Germ-free animal

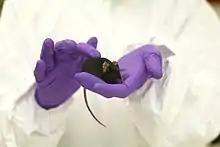
Germ-free mice are frequently used in scientific research

Germ-free organisms are multi-cellular organisms that have no microorganisms living in or on them. Such organisms are raised using various methods to control their exposure to viral, bacterial or parasitic agents. When known microbiota are introduced to a germ-free organism, it usually is referred to as a gnotobiotic organism, however technically speaking, germ-free organisms are also gnotobiotic because the status of their microbial community is "known". Due to lacking a microbiome, many germ-free organisms exhibit health deficits such as defects in the immune system and difficulties with energy acquisition. Typically germ-free organisms are used in the study of a microbiome where careful control of outside contaminants is required.